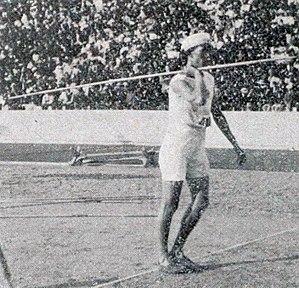
Eric Lemming, vainqueur du lancer de javelot à Athènes, en 1906.
Eric Otto Valdemar Lemming, né le 22 février 1880 à Göteborg et décédé le 5 juin 1930 dans la même ville, était un athlète suédois spécialiste du lancer du javelot. Il a néanmoins participé aux Jeux olympiques d'été dans de nombreuses disciplines.